Shui Junyi

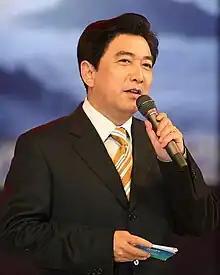
Shui Junyi.

Shui Junyi (born 20 September 1963 in Sanjia Jishuijia Village, Gansu) is a Chinese Han journalist.